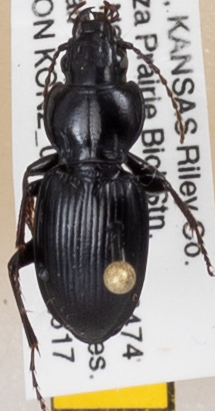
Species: Cyclotrachelus substriatus
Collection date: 2019-06-17
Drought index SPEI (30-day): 0.746
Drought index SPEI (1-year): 1.69
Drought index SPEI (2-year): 0.26